Oregon City, Oregon

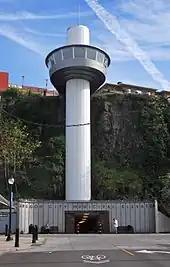
Municipal Elevator in Oregon City

Museums include the Museum of the Oregon Territory and the End of the Oregon Trail Interpretive Center, with costumed "living history" guides. The Clackamas County Historical Society archives, housed in the Museum of the Oregon Territory, also include the incorporation plat for the city of San Francisco. Clackamas Heritage Partners owns and operates these museums, along with the Stevens Crawford Museum. In 2009, Clackamas Heritage Partners announced that it could no longer afford to keep the museums open. The End of the Oregon Trail Interpretive Center was closed to the public indefinitely in September 2009; the Stevens Crawford Museum and Museum of the Oregon Territory, staffed largely by volunteers, continued to operate on a limited schedule.